DRAKON

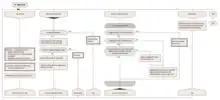
Dijkstra search algorithm in DRAKON

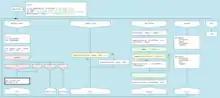
Outer part of quicksort algorithm in DRAKON-C

DRAKON is a free and open source algorithmic visual programming and modeling language developed as part of the defunct Soviet Union Buran space program in 1986 following the need in increase of software development productivity. The visual language provides a uniform way to represent processes in flowcharts.